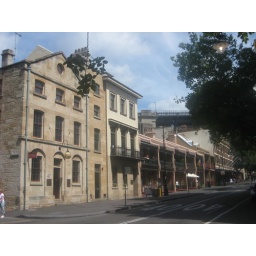
Our tourguide restored the white house in the middle and now uses it as his office/bachelor pad